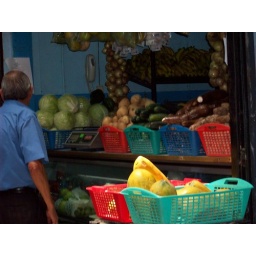
a fruit stand in the market in Atenas. much more appealing than the numerous meat stands.